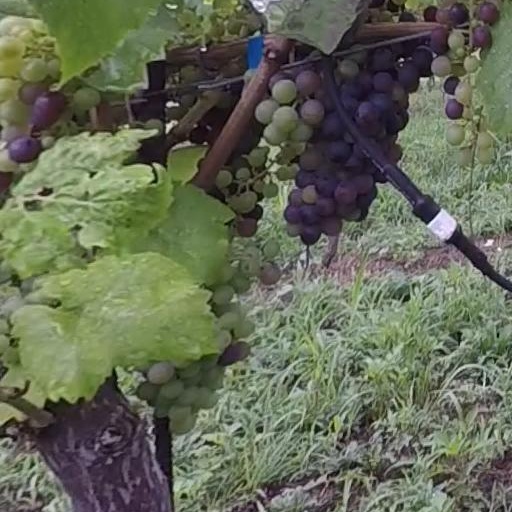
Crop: grape